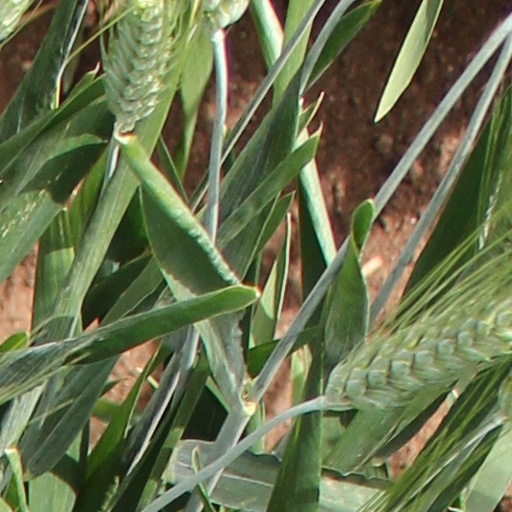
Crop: wheat